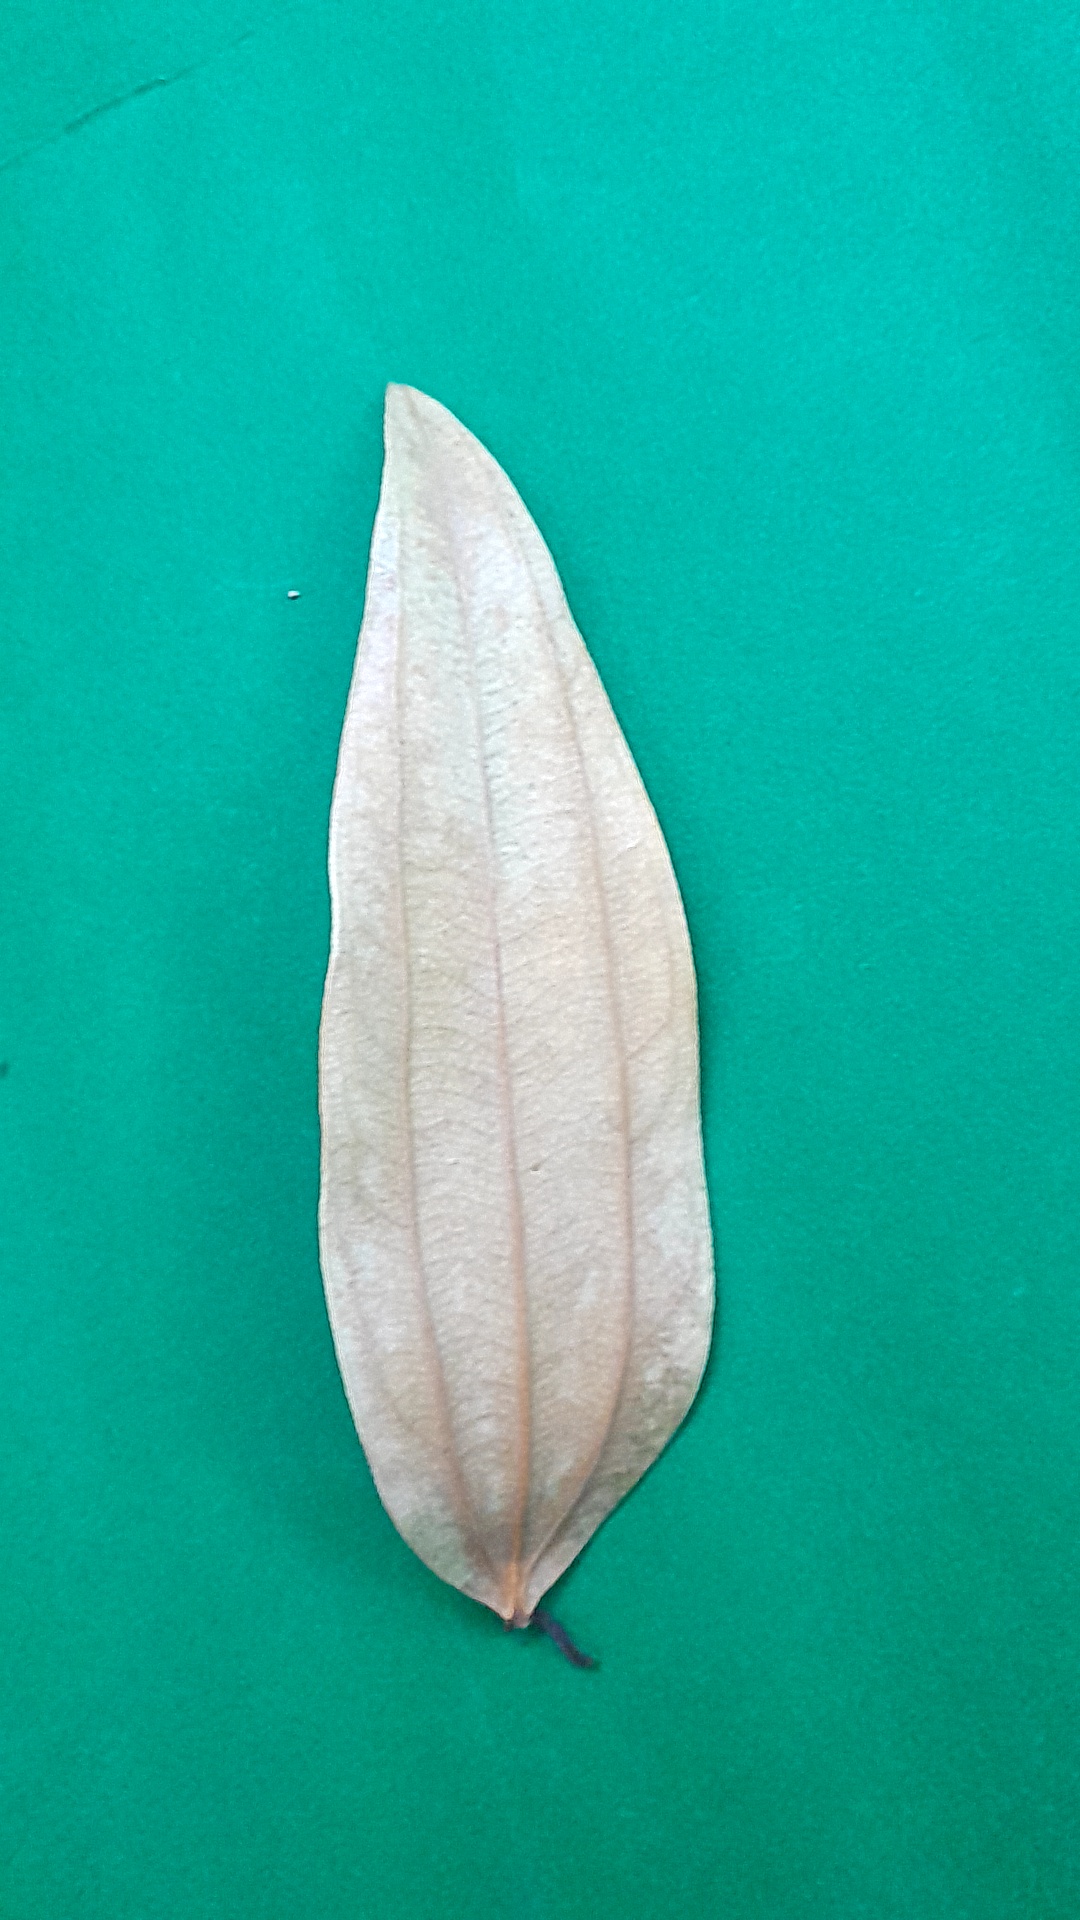
Label: Dry Leaf